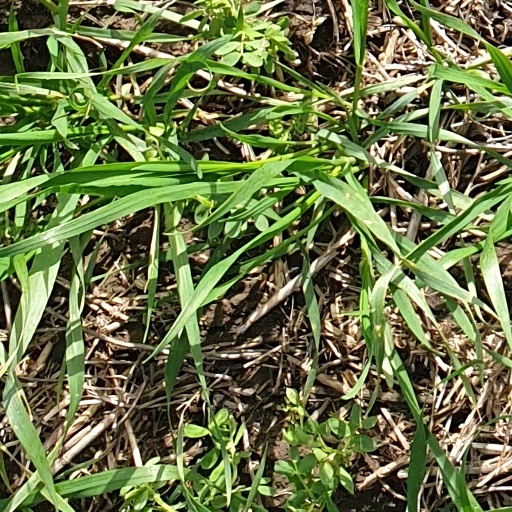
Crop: wheat